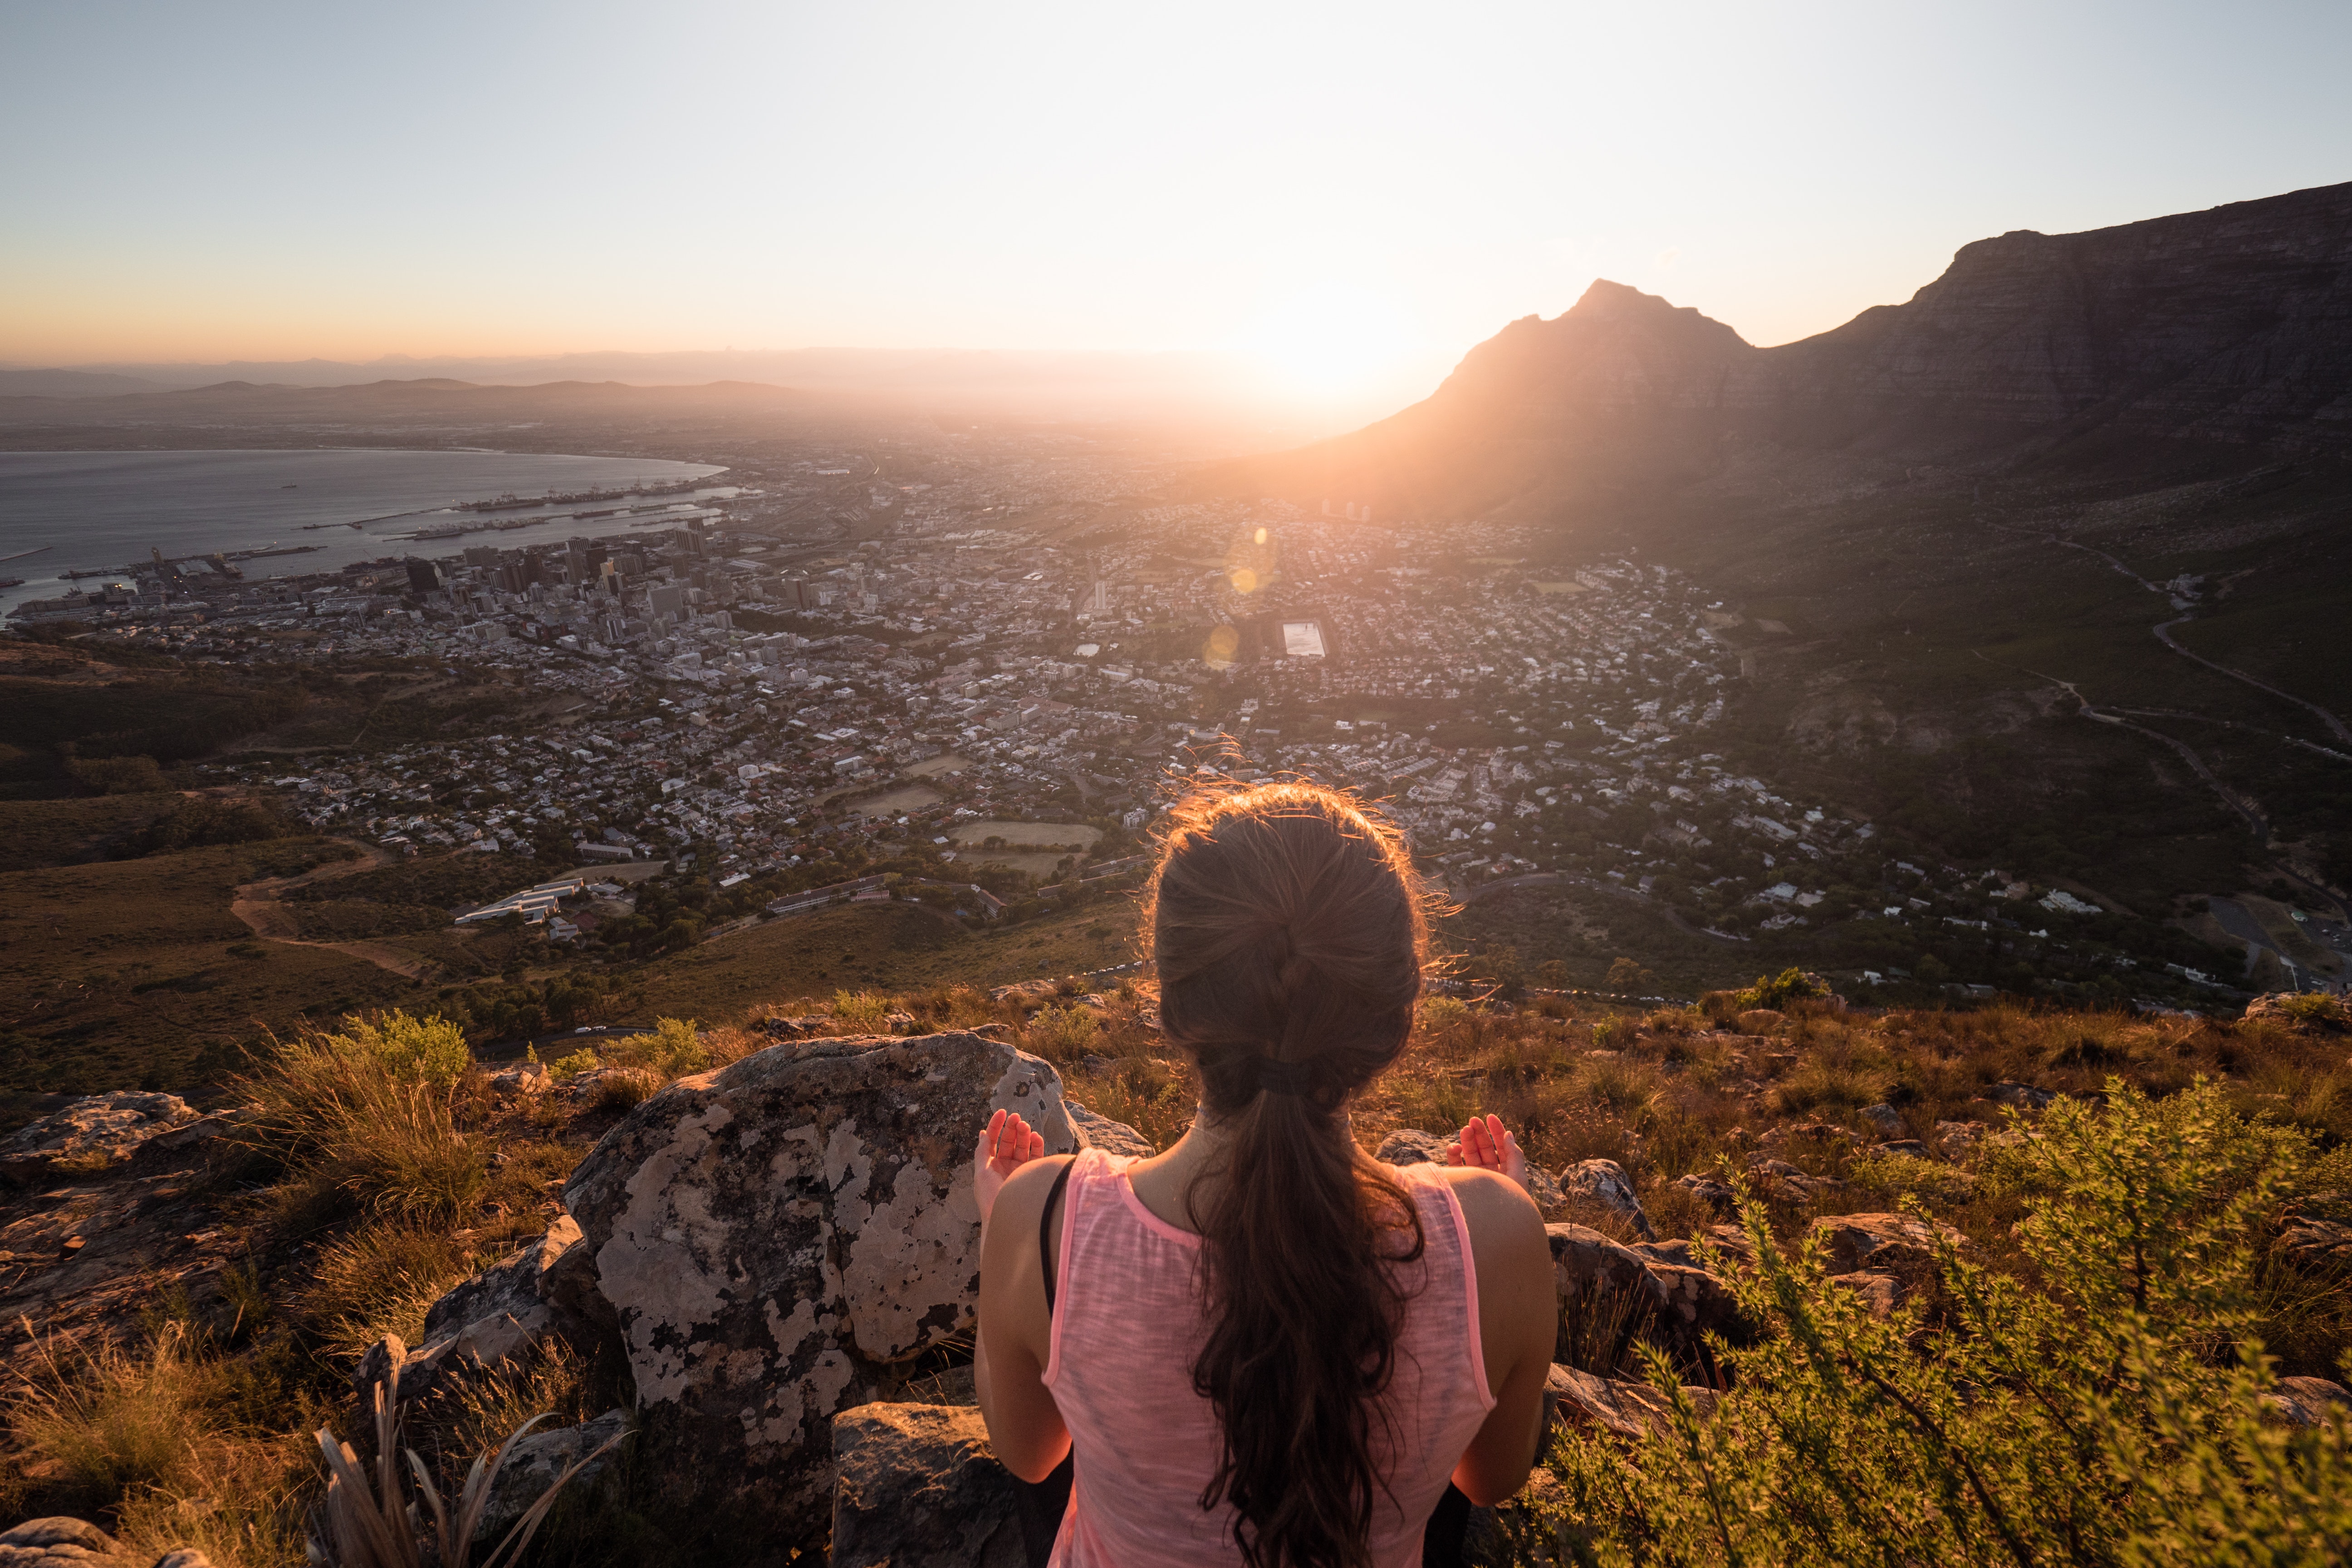
People in nature, sky, sunlight, light, sunrise, morning, sun, sunset, photography, mountain, rock, horizon, landscape, terrain, coast, cloud, happy, cliff, hill, sea, lens flare, evening, cape